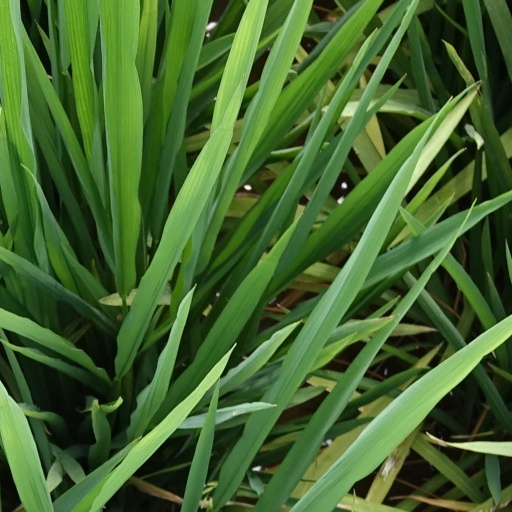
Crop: rice